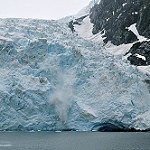
Label: glacier